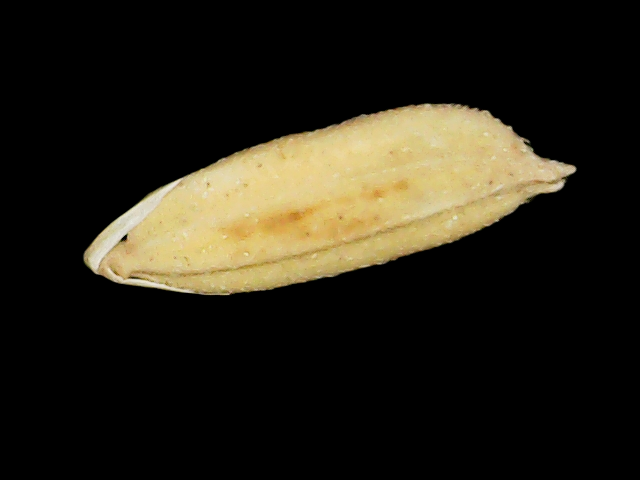
Rice variety: Binadhan24